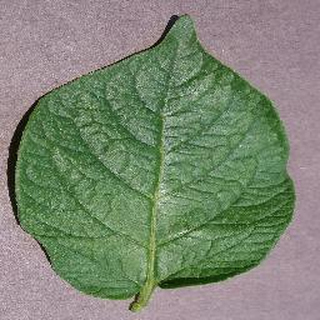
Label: healthy_potato